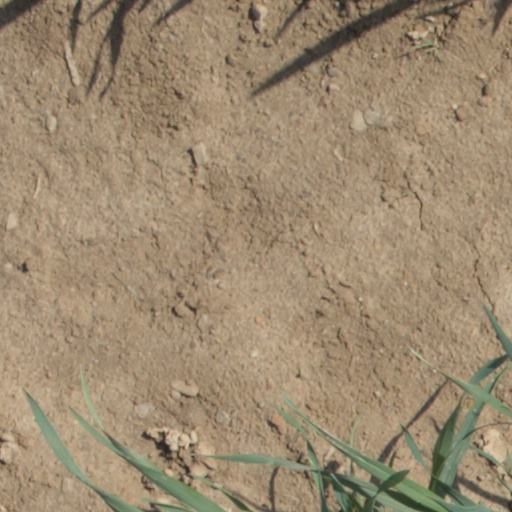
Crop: wheat